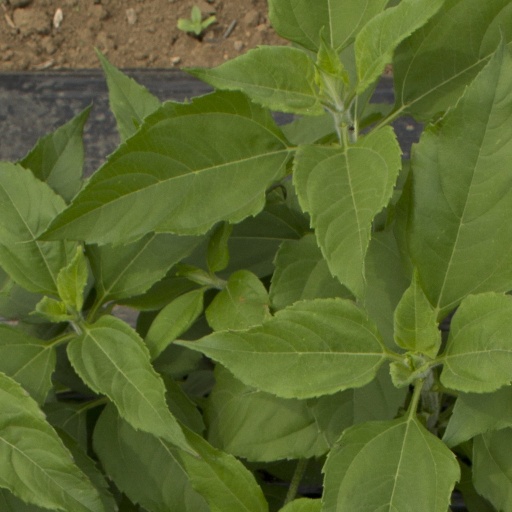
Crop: Jerusalem artichoke